Instituto Nacional Mejía

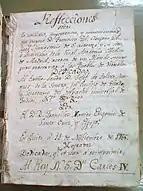
Eugenio Espejo's manuscript "Reflexions on Smallpox" (1785) is kept at the Library of the Instituto Nacional Mejía.

In 1922, the administration of the Instituto Nacional Mejía orders the construction of this building to the German architect Wilhelm Spahr, which would be later amended by the Ecuadorian architect Pedro Aulestia. This will become the future Edificio Central (Spanish for "Central Building"), located at the intersection of the Vargas and Juan Pablo Arenas streets. It was the second public Neoclassical style building of Ecuador, after the Teatro Nacional Sucre and became an icon of the architectural landscape of Quito, in the first half of the 20th century.